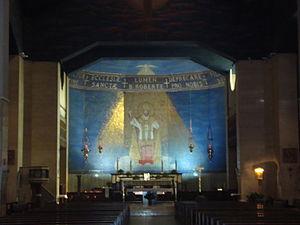
L’église San Roberto Bellarmino est un édifice religieux catholique situé sur la place Ungheria dans le quartier de Parioli à Rome. Elle est dédiée au saint cardinal jésuite et théologien italien Robert Bellarmin canonisé en 1930.